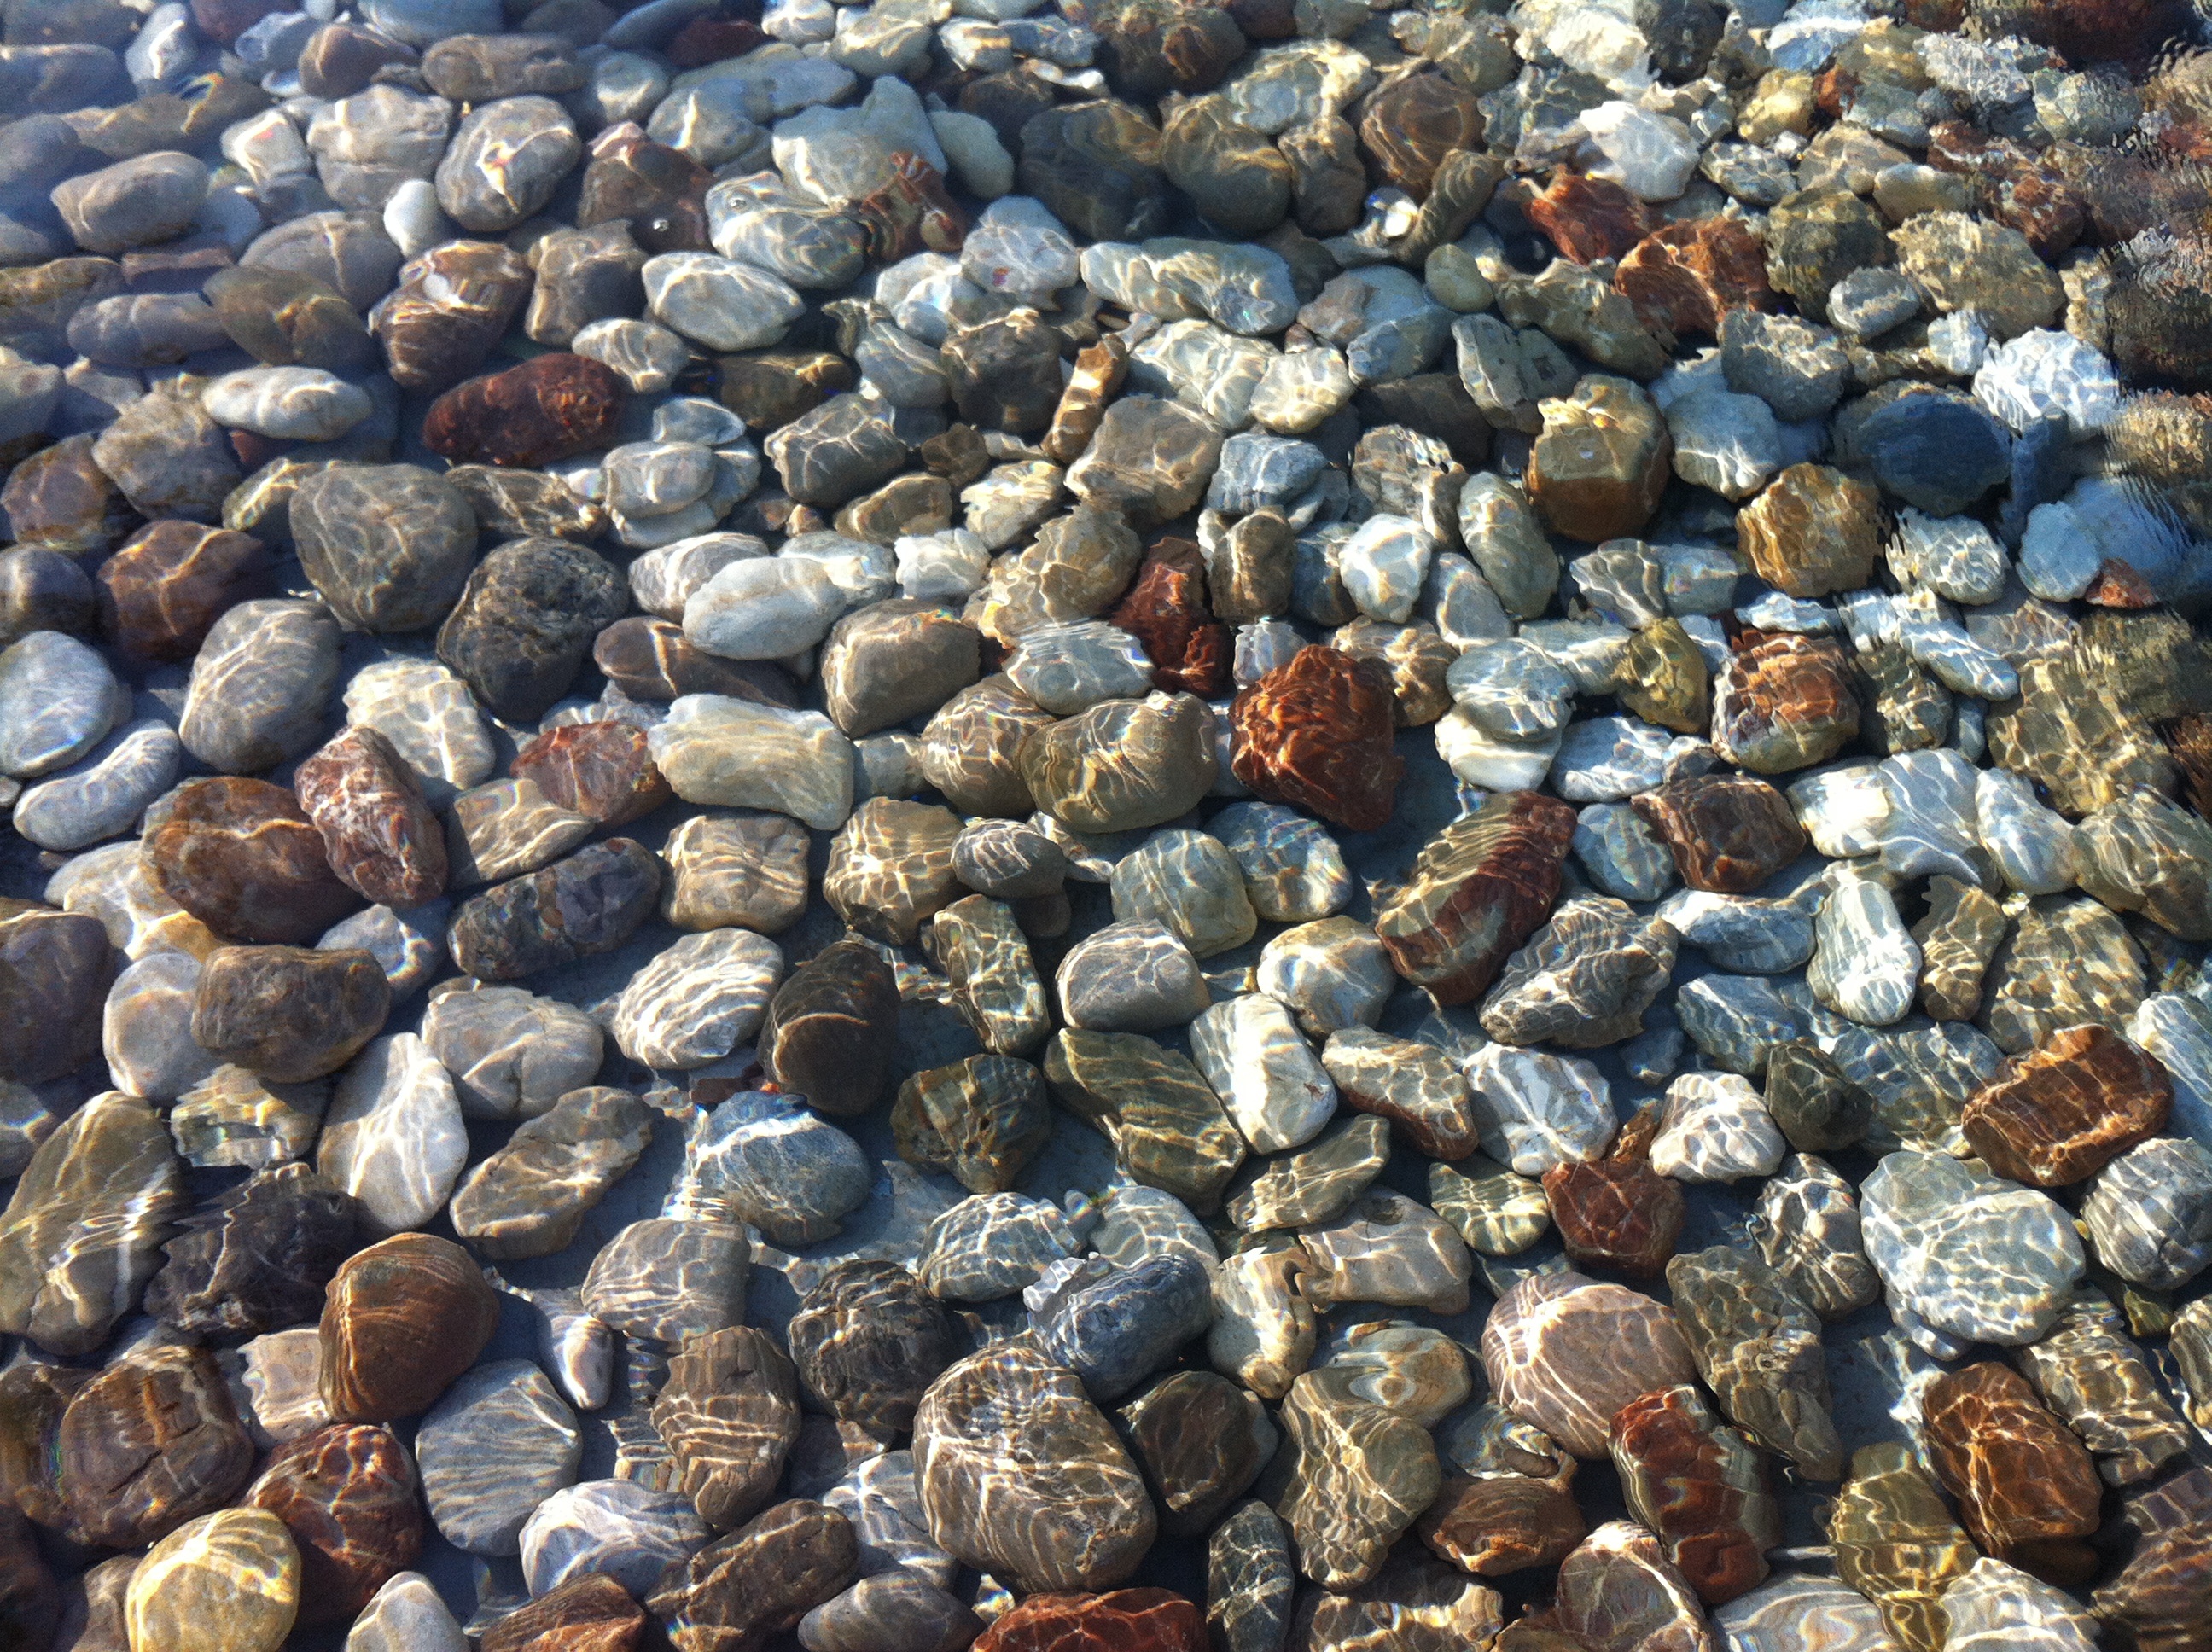
beach, sea, nature, rock, wood, pebble, material, rubble, geology, gravel